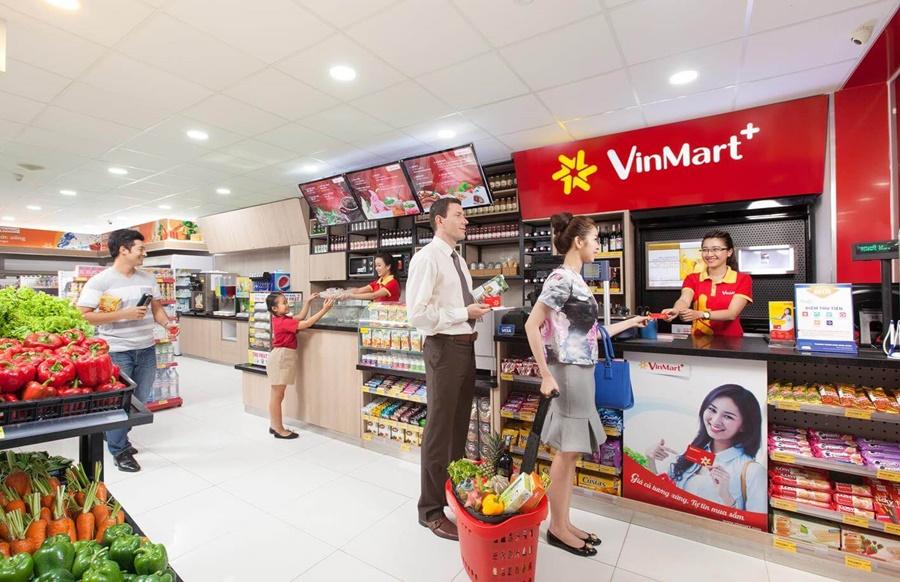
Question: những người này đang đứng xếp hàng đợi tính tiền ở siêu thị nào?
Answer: siêu thị vinmart